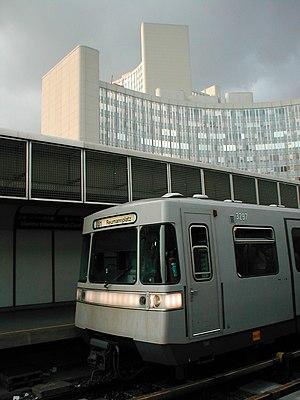
Autriche, Vienne, Vienna International Centre en: Vienna Metro, a metro train at the ""Vienna International Centre"" (VIC)"